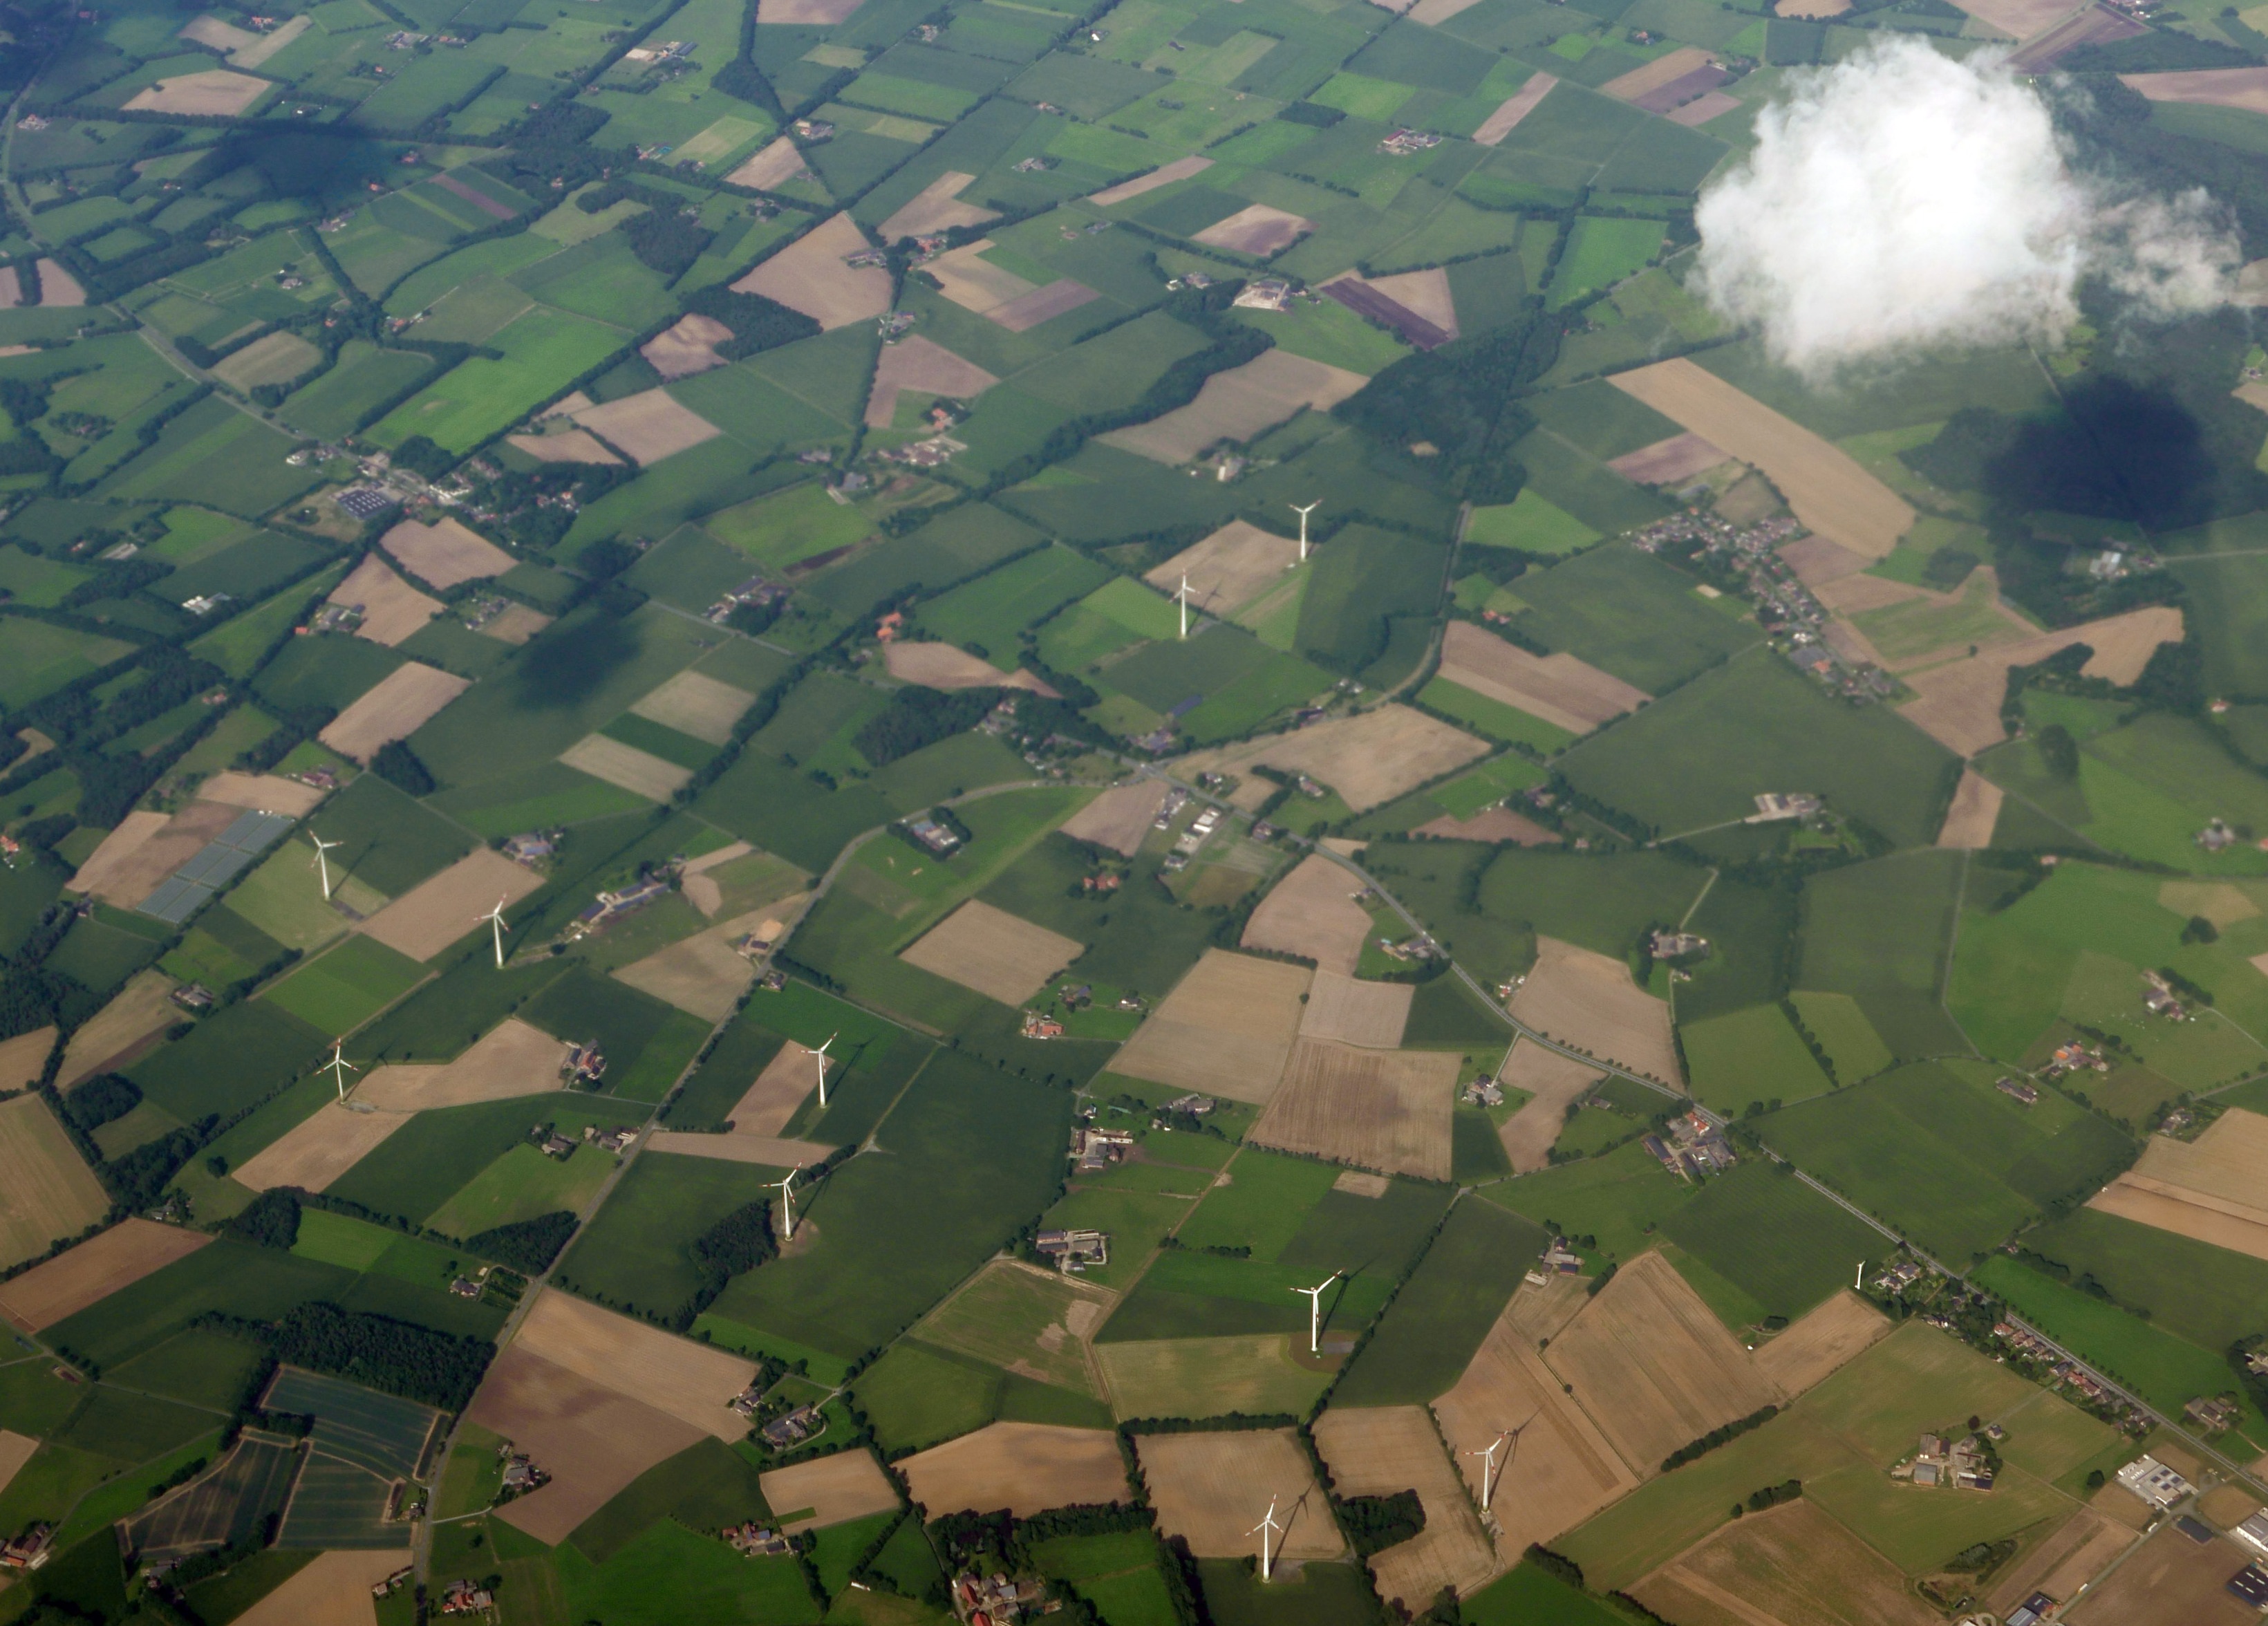
cloud, field, aircraft, suburb, flight, aerial view, plain, fields, germany, screenshot, neighbourhood, bird's eye view, aerial photography, residential area, atmosphere of earth